Kalagan people

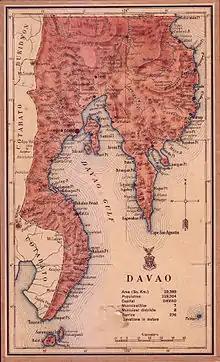
The 1918 Davao Province Map shows the old Kalagan/ Kagan town settlements.

The Kalagan people are most predominantly found on the River Delta areas surrounding the shorelines of Davao Gulf.